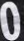
Number: 0